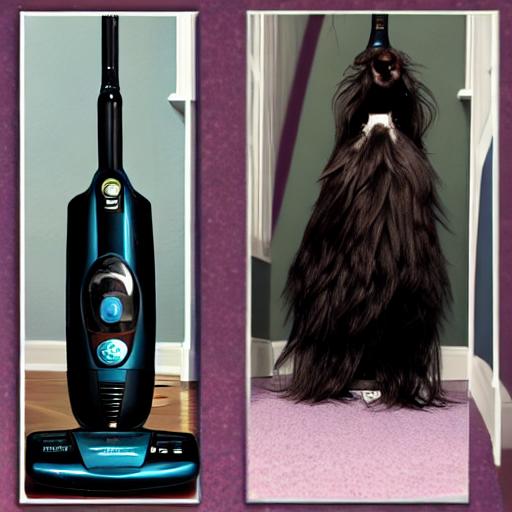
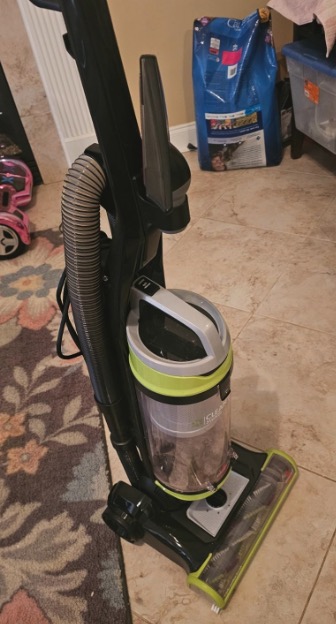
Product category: items_vacuum
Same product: no